Maulik Pancholy

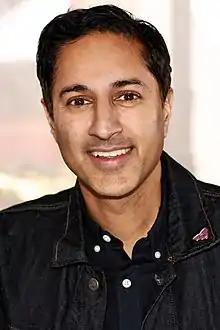
Pancholy at the 2019 Texas Book Festival

Maulik Navin Pancholy (born January 18, 1974) is an American actor and author. He is best known for his roles as Jonathan on "30 Rock", Baljeet Tjinder in "Phineas and Ferb", Neal in the first season of "Whitney", and as characters named Sanjay Patel in both "Weeds" and "Sanjay and Craig". His debut novel, "The Best at It" (from Balzer + Bray/HarperCollins), is about a gay, Indian American boy coming into his own. It was named a 2020 Stonewall Honor Book by the American Library Association. In 2022, he released "Nikhil Out Loud", which tells the story of eighth grade theater kids rising up against homophobia in their community. It won the 2023 Lambda Literary Award for Middle Grade Literature.